London Stadium

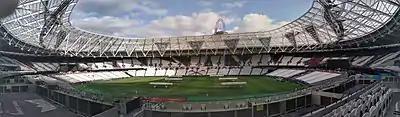
Panoramic picture of the interior of London Stadium

The black-and-white seating design from the Olympics was replaced with a white, blue and claret design. The new design includes West Ham's name on the East Kop Stand and symbolic crossed hammers on all lower-tier stands, and the retention of the 2012 shard design on the upper tier, albeit in new colouring to match the stadium's anchor tenant. Work continued through 2016 to transform the stadium into a home for West Ham, with the club's colours and giant model West Ham shirts added to the stadium concourse. A West Ham store and coffee shop was opened on 23 June.